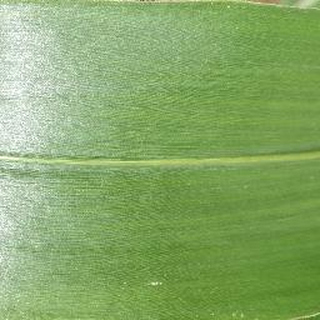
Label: healthy_corn